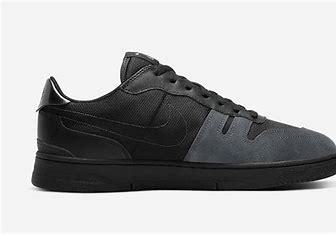
Brand: Nike
Model: Squash Type